The Fur Trade at Lachine National Historic Site

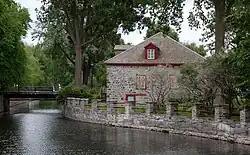

The Fur Trade at Lachine National Historic Site is a historic building located in the borough of Lachine in Montreal, Quebec, Canada, at the western end of the Lachine Canal. It is a National Historic Site of Canada.